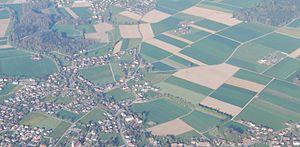
Oekingen est une commune suisse du canton de Soleure, située dans le district de Wasseramt.